Alexander Bari

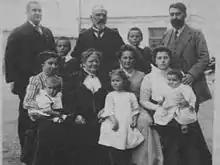
A. V. Bari with his family, the 1880s

Bari introduced a whole new working environment: he paid salaries 10% higher than average on the market, working hours were shorter, the employees received hot meals at an employer's expense. Bari also offered a kind of medical leave — in case of sickness a worker was paid full salary for the first week and 50% for the second.